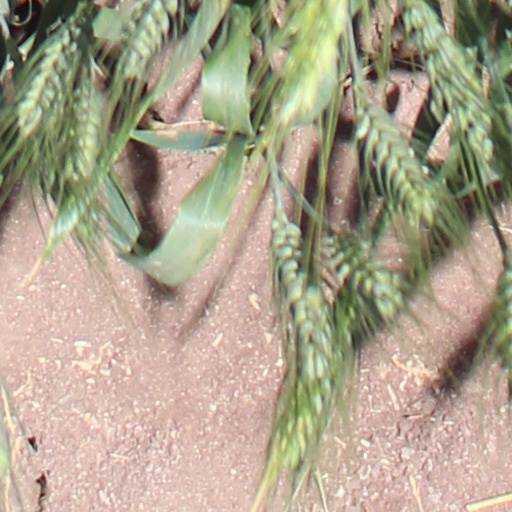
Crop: wheat